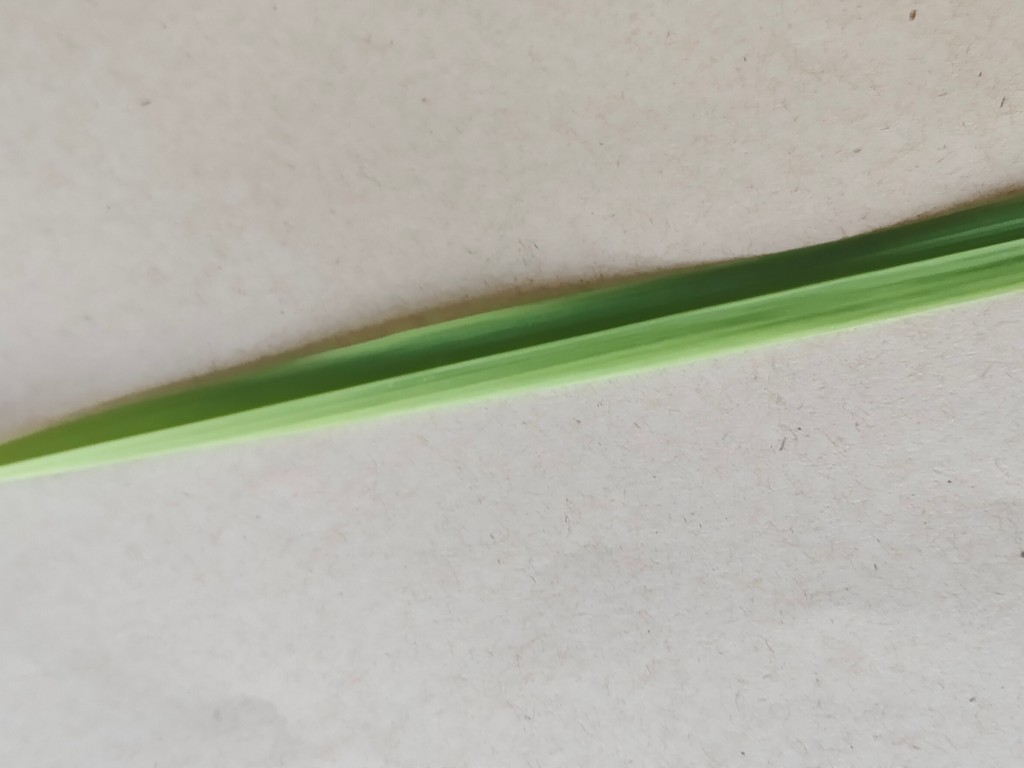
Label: Healthy